Mikulovská wine

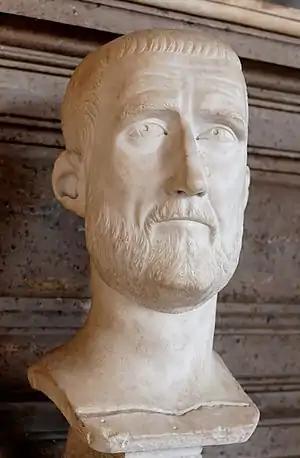
After Emperor Probus annulled the Domitian edict, he encouraged plantings of grapevines in the northern Roman colonies.

In the 2nd Century CE, the Roman 10th Legion based at Vindobona built an extensive outpost near the Amber Road and the Pálava Hills in Mikulovská, near the present-day village of Pasohlávky. Around the year 278, the Roman Emperor Marcus Aurelius Probus annulled the edict of Emperor Domitian that had prohibited the planting of grapes in colonies north of the Alps, and encouraged the planting of new vines in the northern Roman colonies. Modern-day archaeological excavations of the ancient Roman outpost near Pasohlávky have yielded many artifacts, including a vine pruning knife. Wine historians theorize that, during the Roman occupation, the Grüner Veltliner and Welschriesling grape varieties may have been introduced to the region. Viticulture was practiced during the Great Moravian Empire (833–906), as evidenced by numerous pruning knives and grape seeds unearthed during archaeological excavations of Slavic settlements.